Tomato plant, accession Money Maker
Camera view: tilt-top (135 deg); turntable rotation: 240 degrees
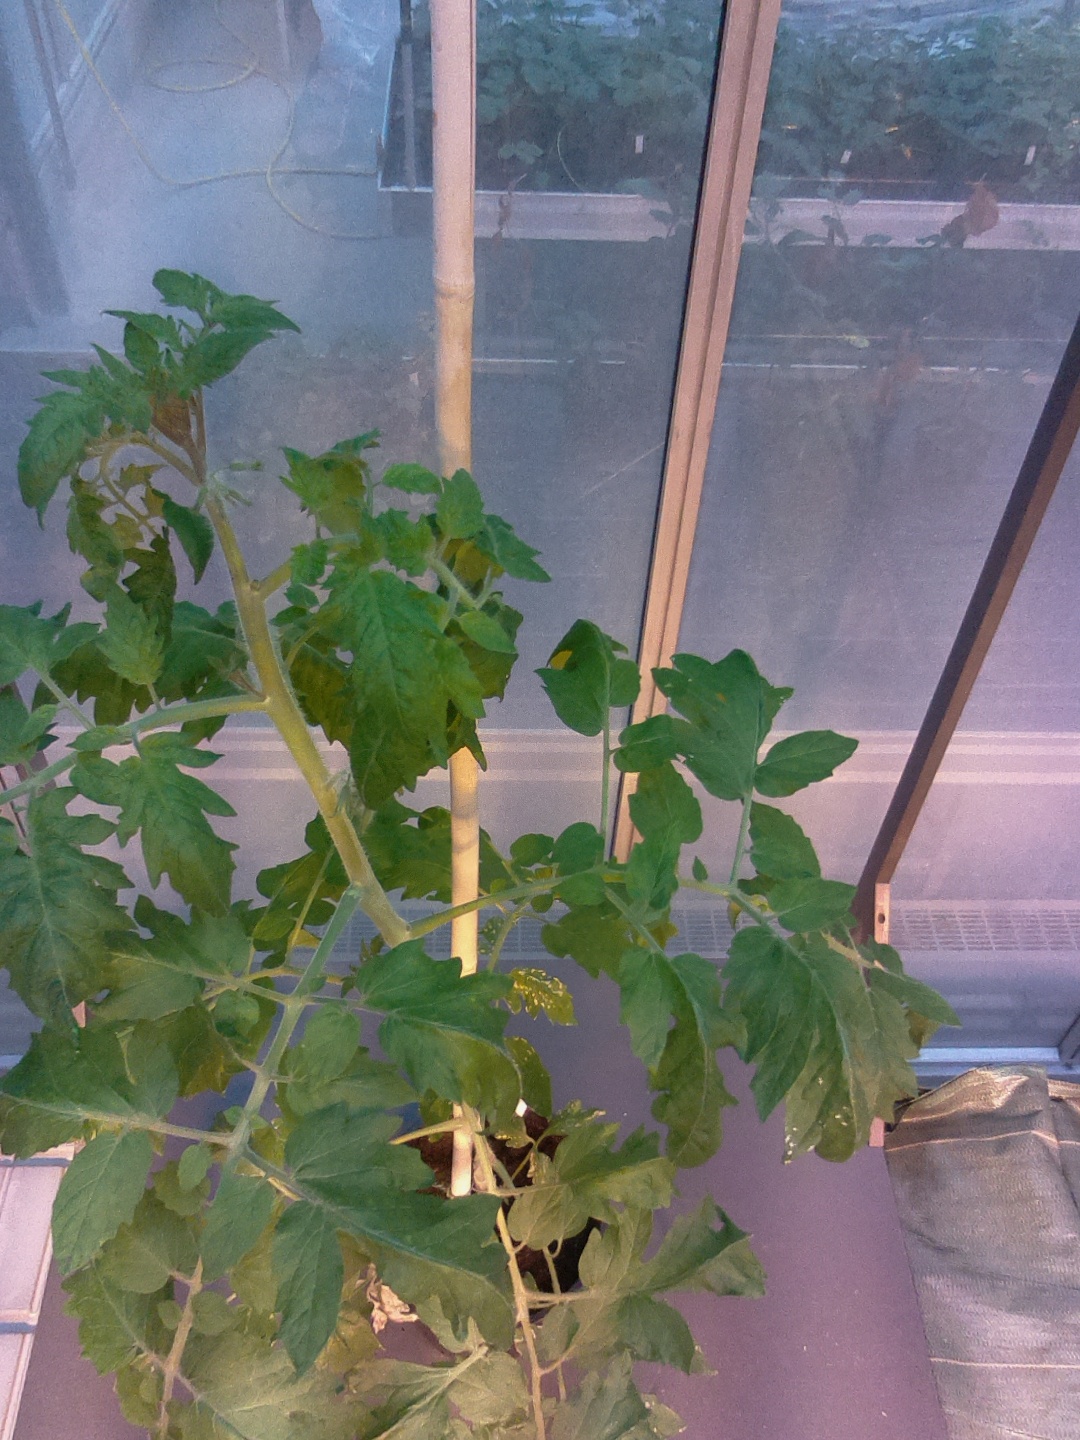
BBCH growth stage 60: First flowers open